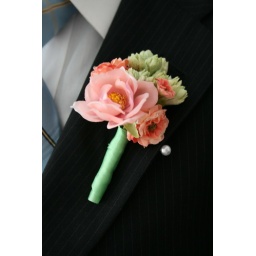
... a mixture of kate roses, pom pom roses and green blossom flowers. ... wrapped in apple green ribbon. ... price 12.00